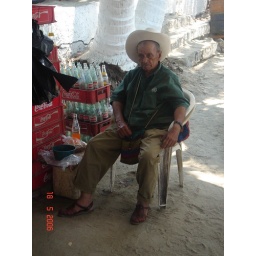
Man at the informal fish market in Zihuatanejo